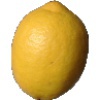
Label: lemon